Hugo Sundstedt

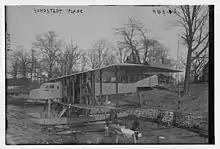
Sundstedt-Hannevig Seaplane

In 1919, after studying meteorology and the winds between America and Europe for a few years, he decided to design the Sundstedt-Hannevig Seaplane (aka "Sunrise"). With that aircraft, the idea was that he and the pilot Paul Micelli would carry out a Transatlantic flight, with financial support from the banker Christopher Hannevig. While the aircraft was being moved from its construction site, it suffered damage, and the intended departure had to be postponed due to repairs. Lack of funds then put a stop to further attempts for Sundstedt to cross the Atlantic by aircraft.